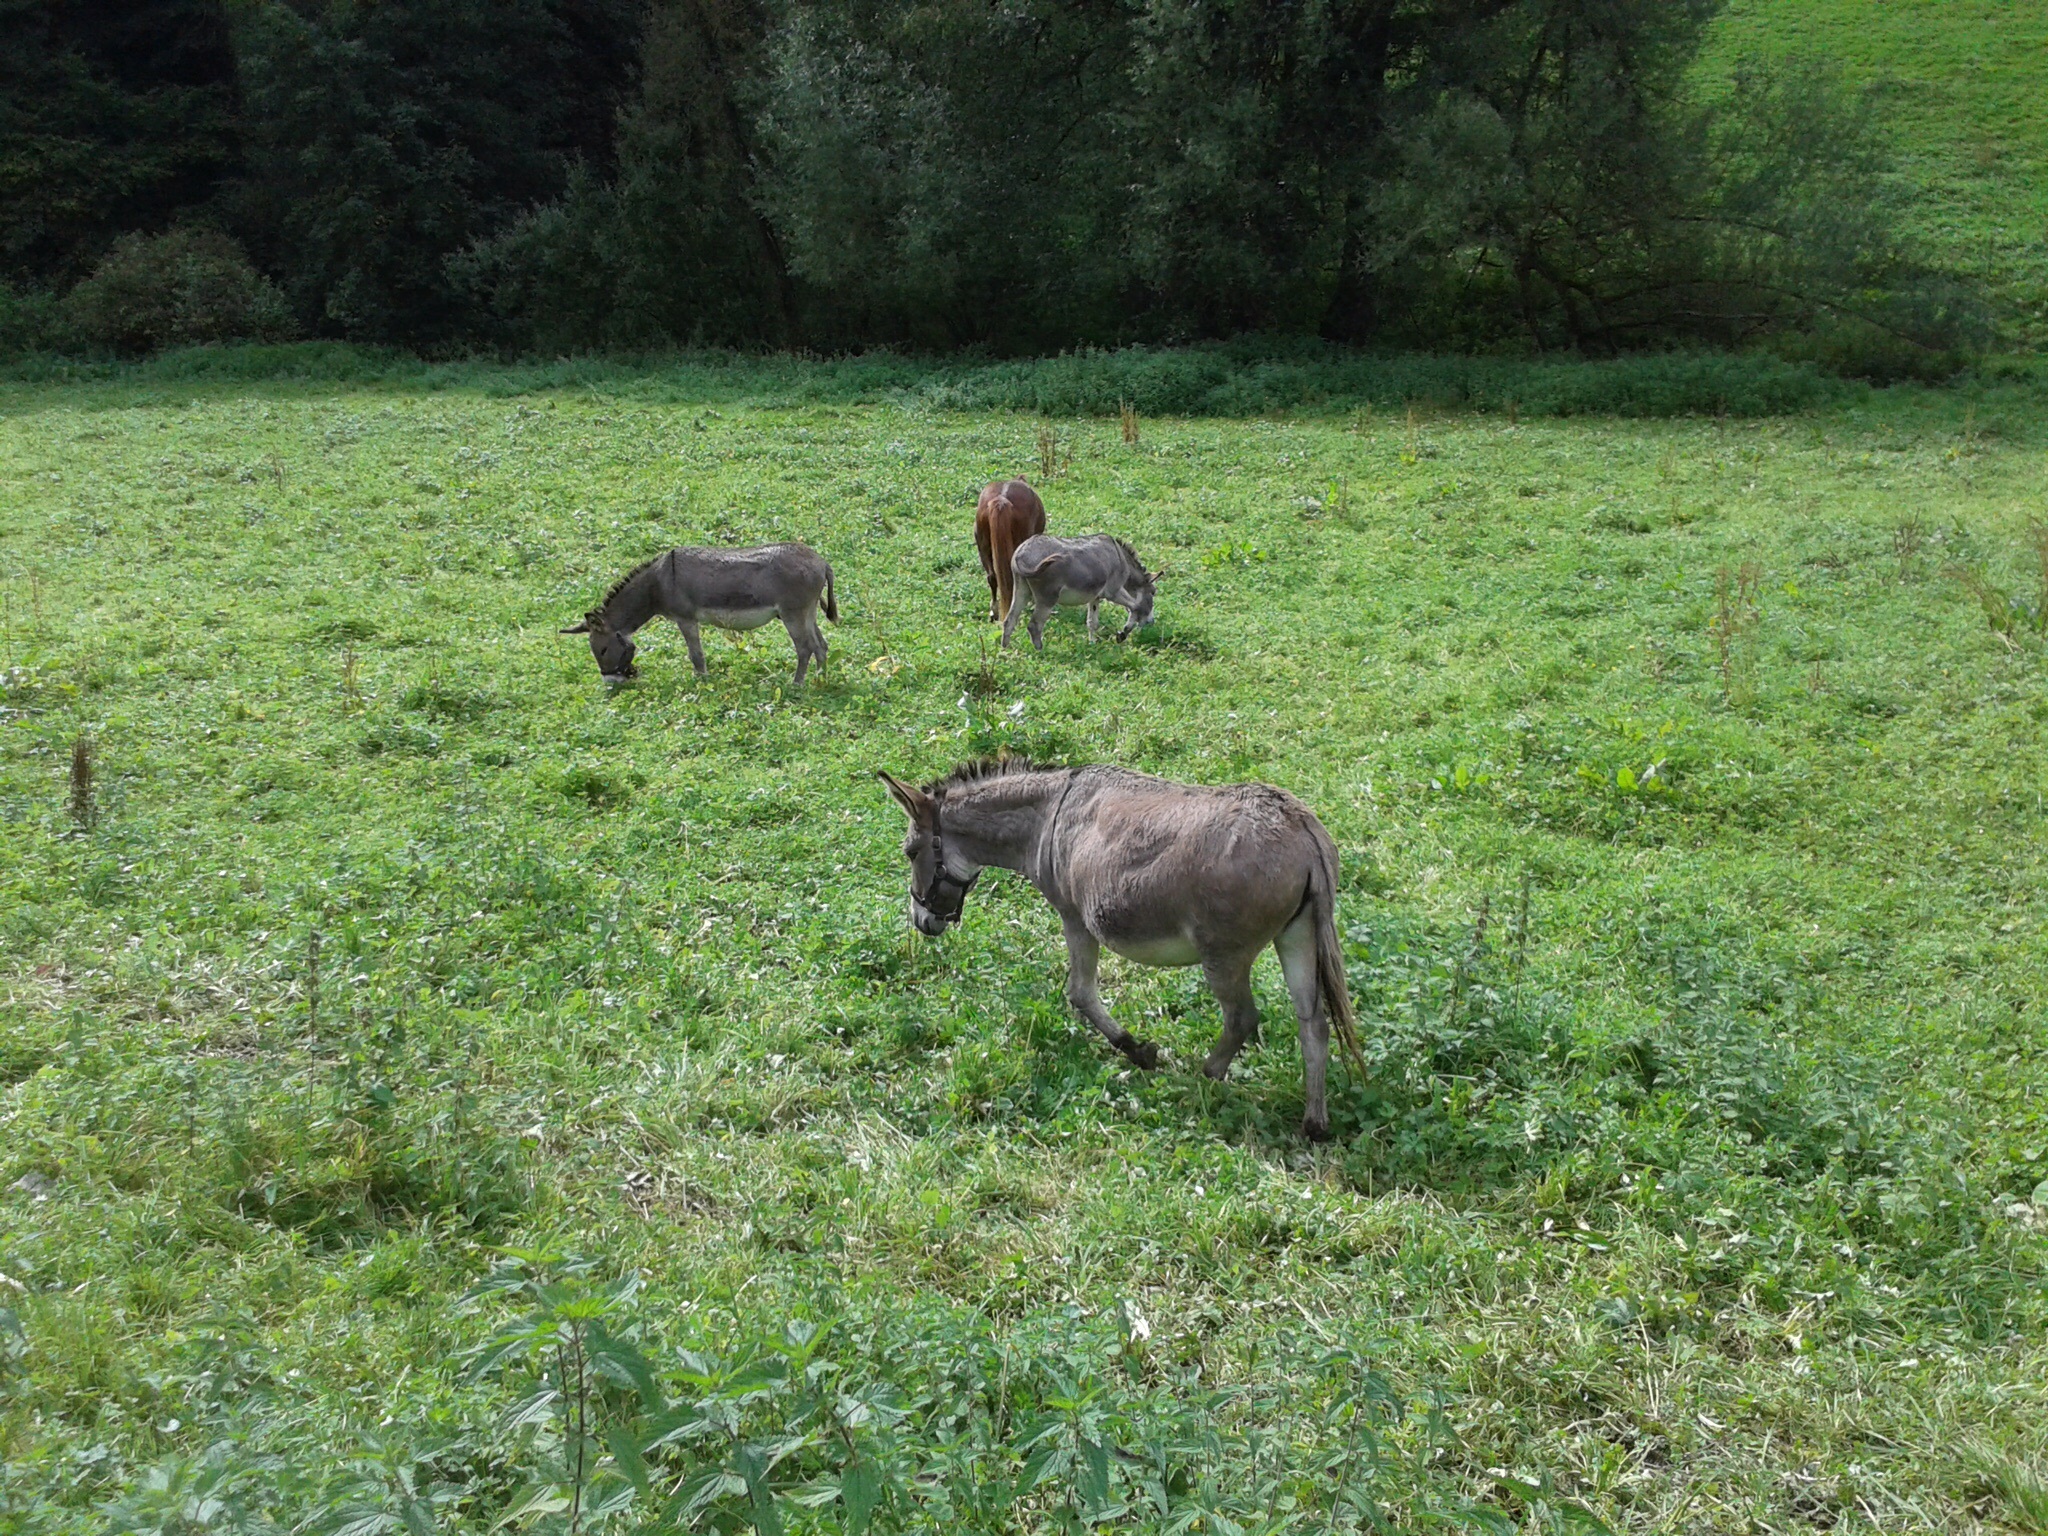
nature, grass, meadow, wildlife, pasture, grazing, mammal, fauna, donkey, grassland